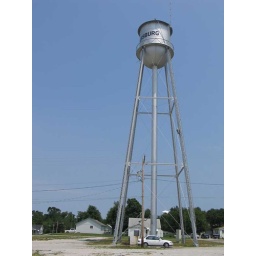
this water tower is used by farmers to water animals. jordan thought we should wash my car with it.